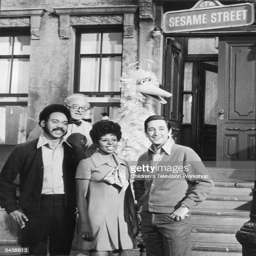
hosts of the television show pose on the set with film character to right person and actor